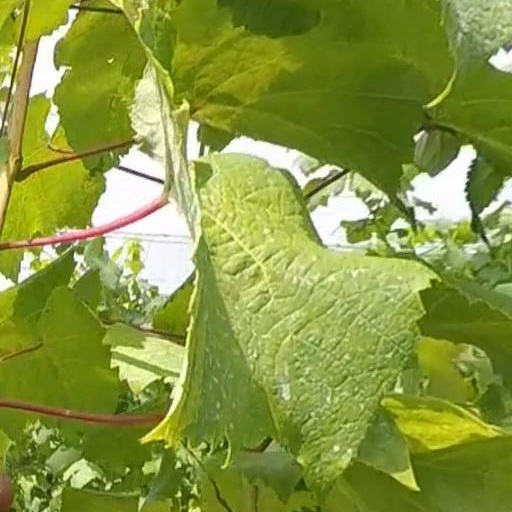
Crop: grape